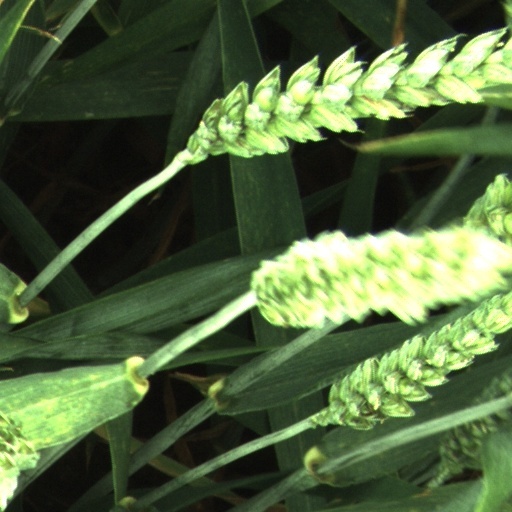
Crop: wheat